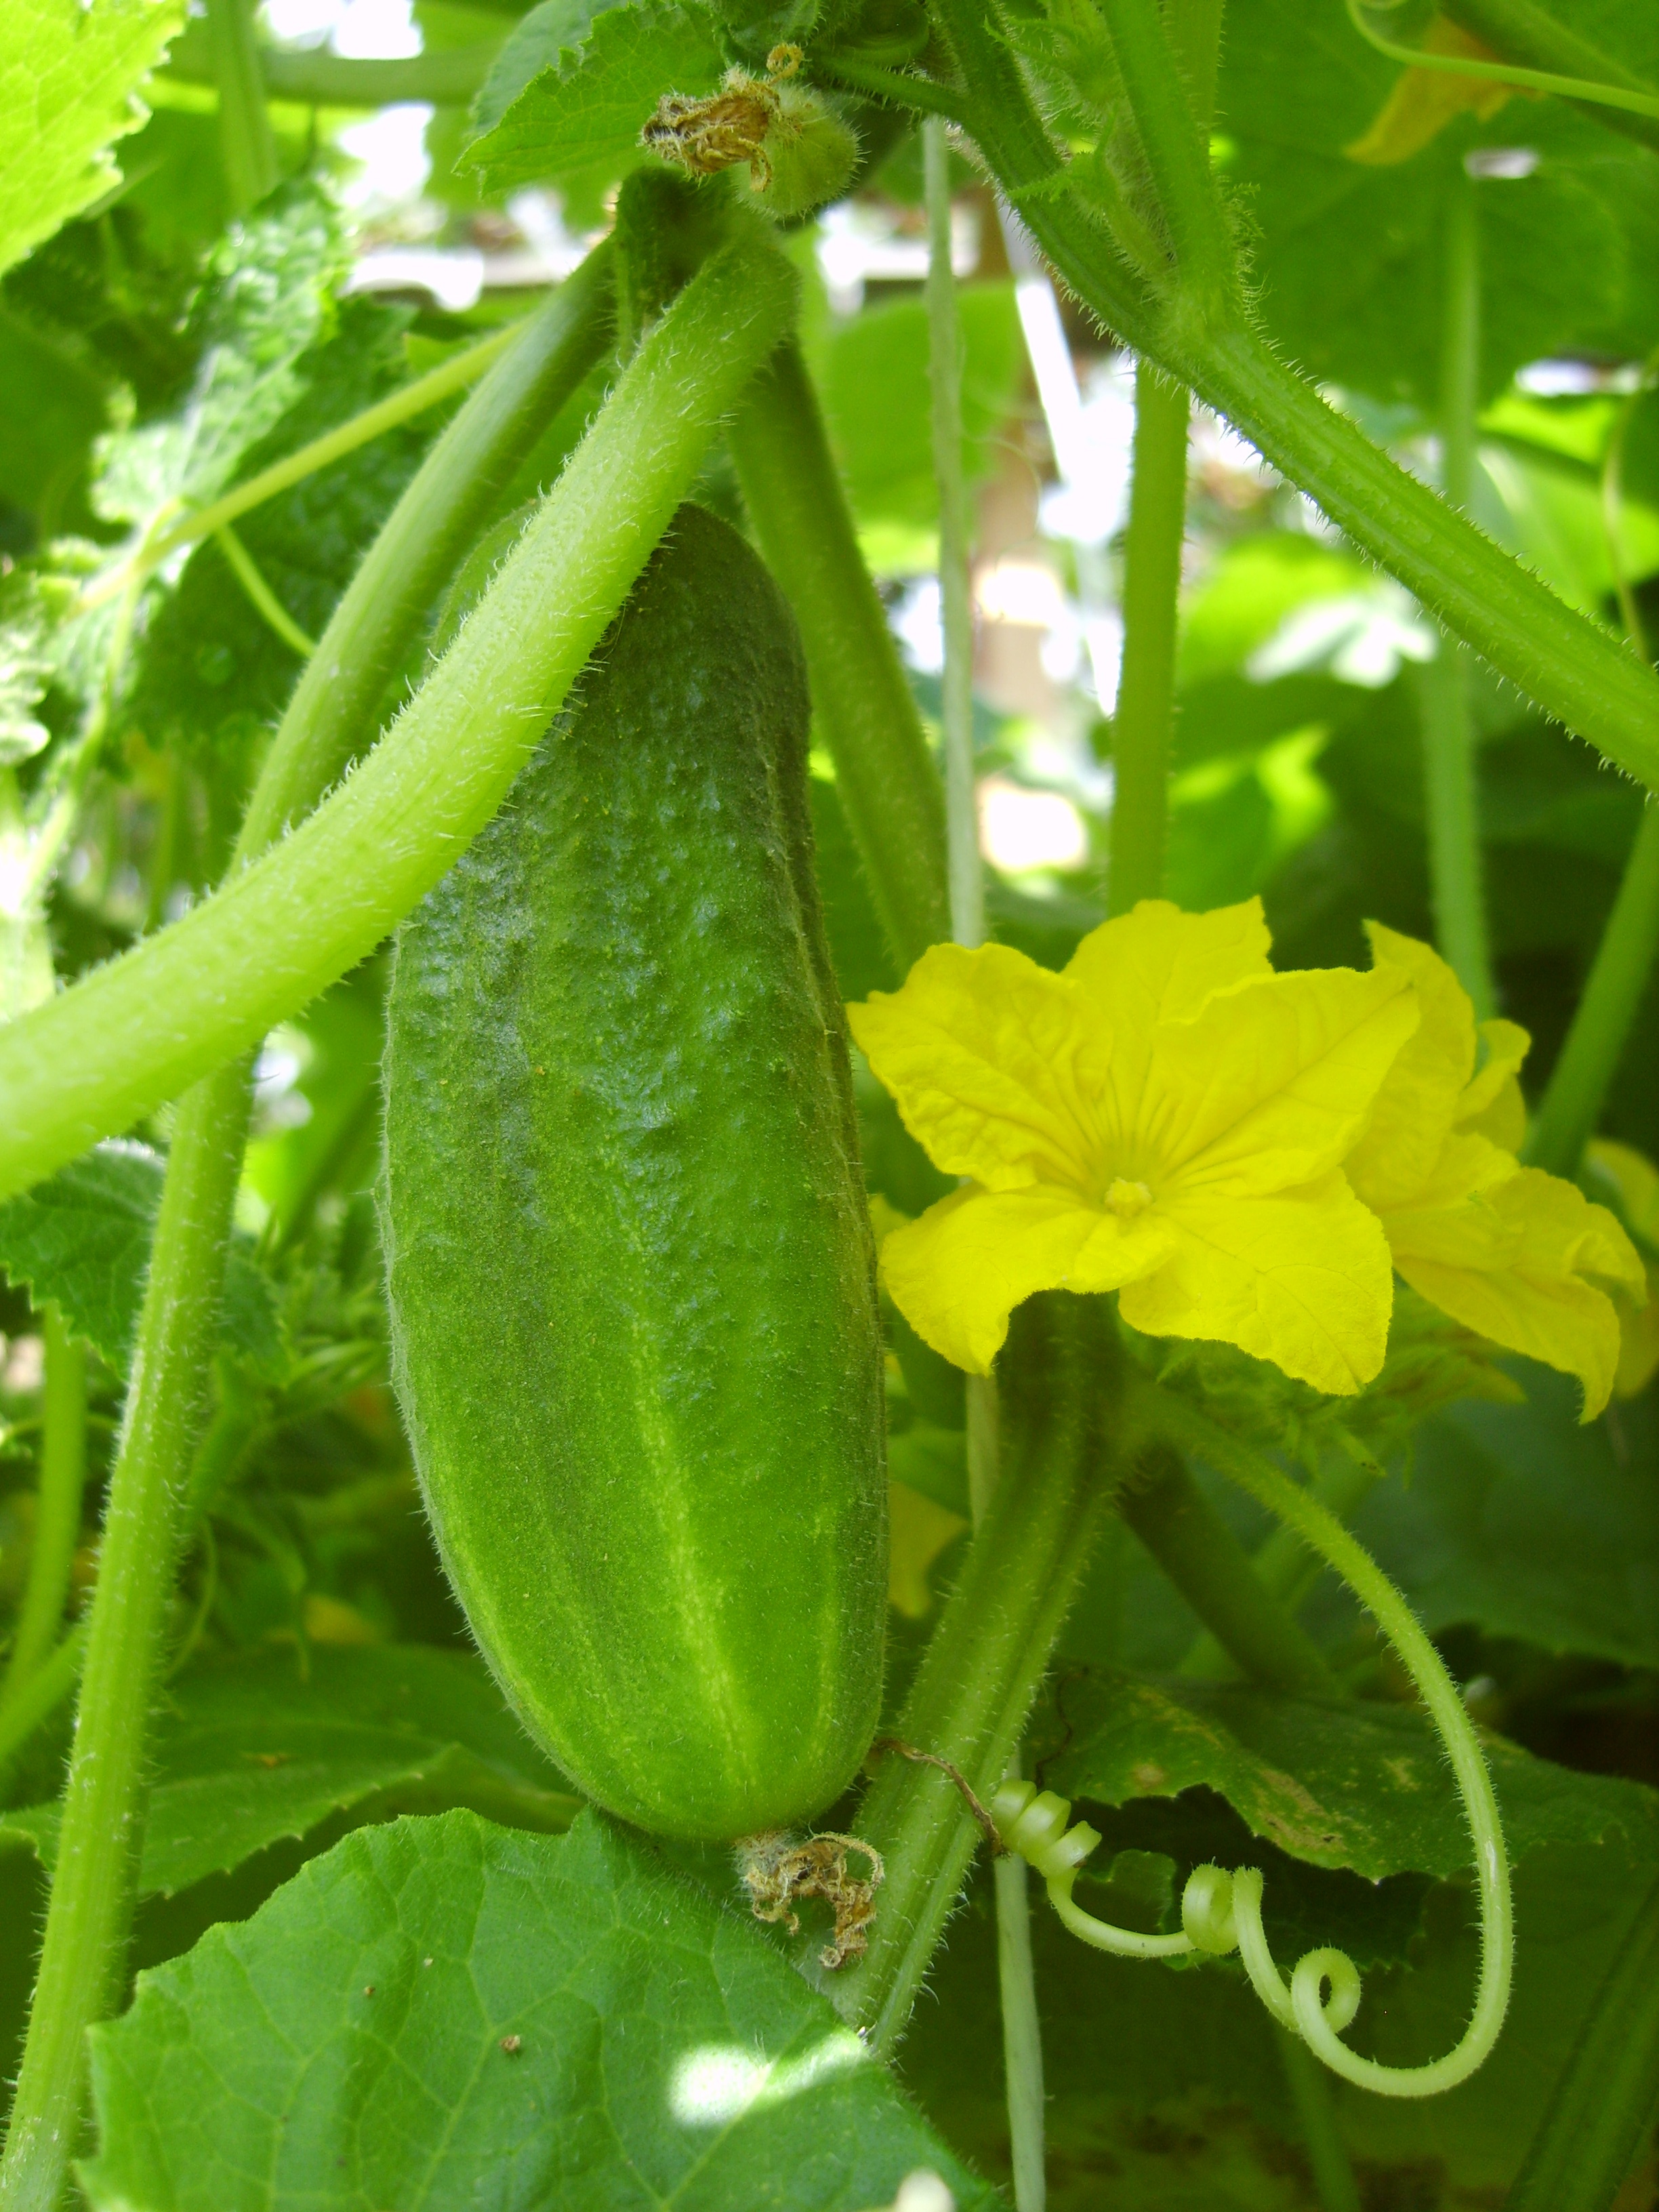
plant, flower, food, green, produce, vegetable, gourd, cucumber, cucurbita, flowering plant, land plant, cucumber gourd and melon family, momordica charantia